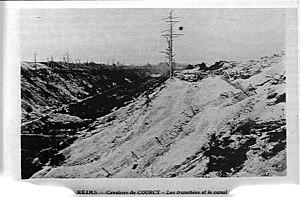
sur une vue du début du XXe siècle.
Courcy est une commune française, située dans le département de la Marne en région Grand Est. Situé à environ 10 km au nord de Reims, le village fut l'objet de très violents combats pendant la Première Guerre mondiale.